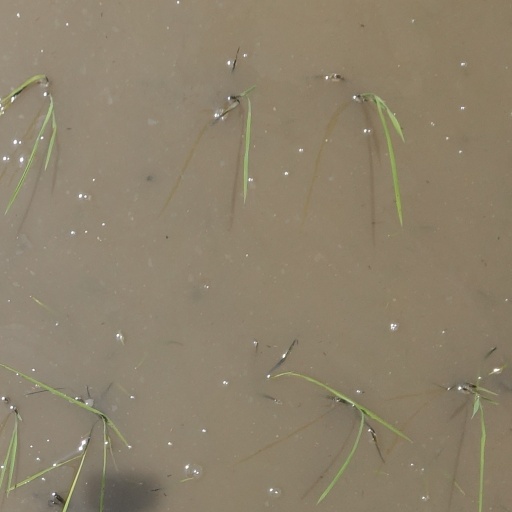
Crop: rice